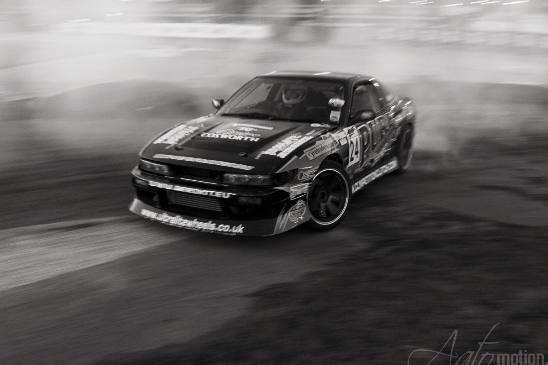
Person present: No